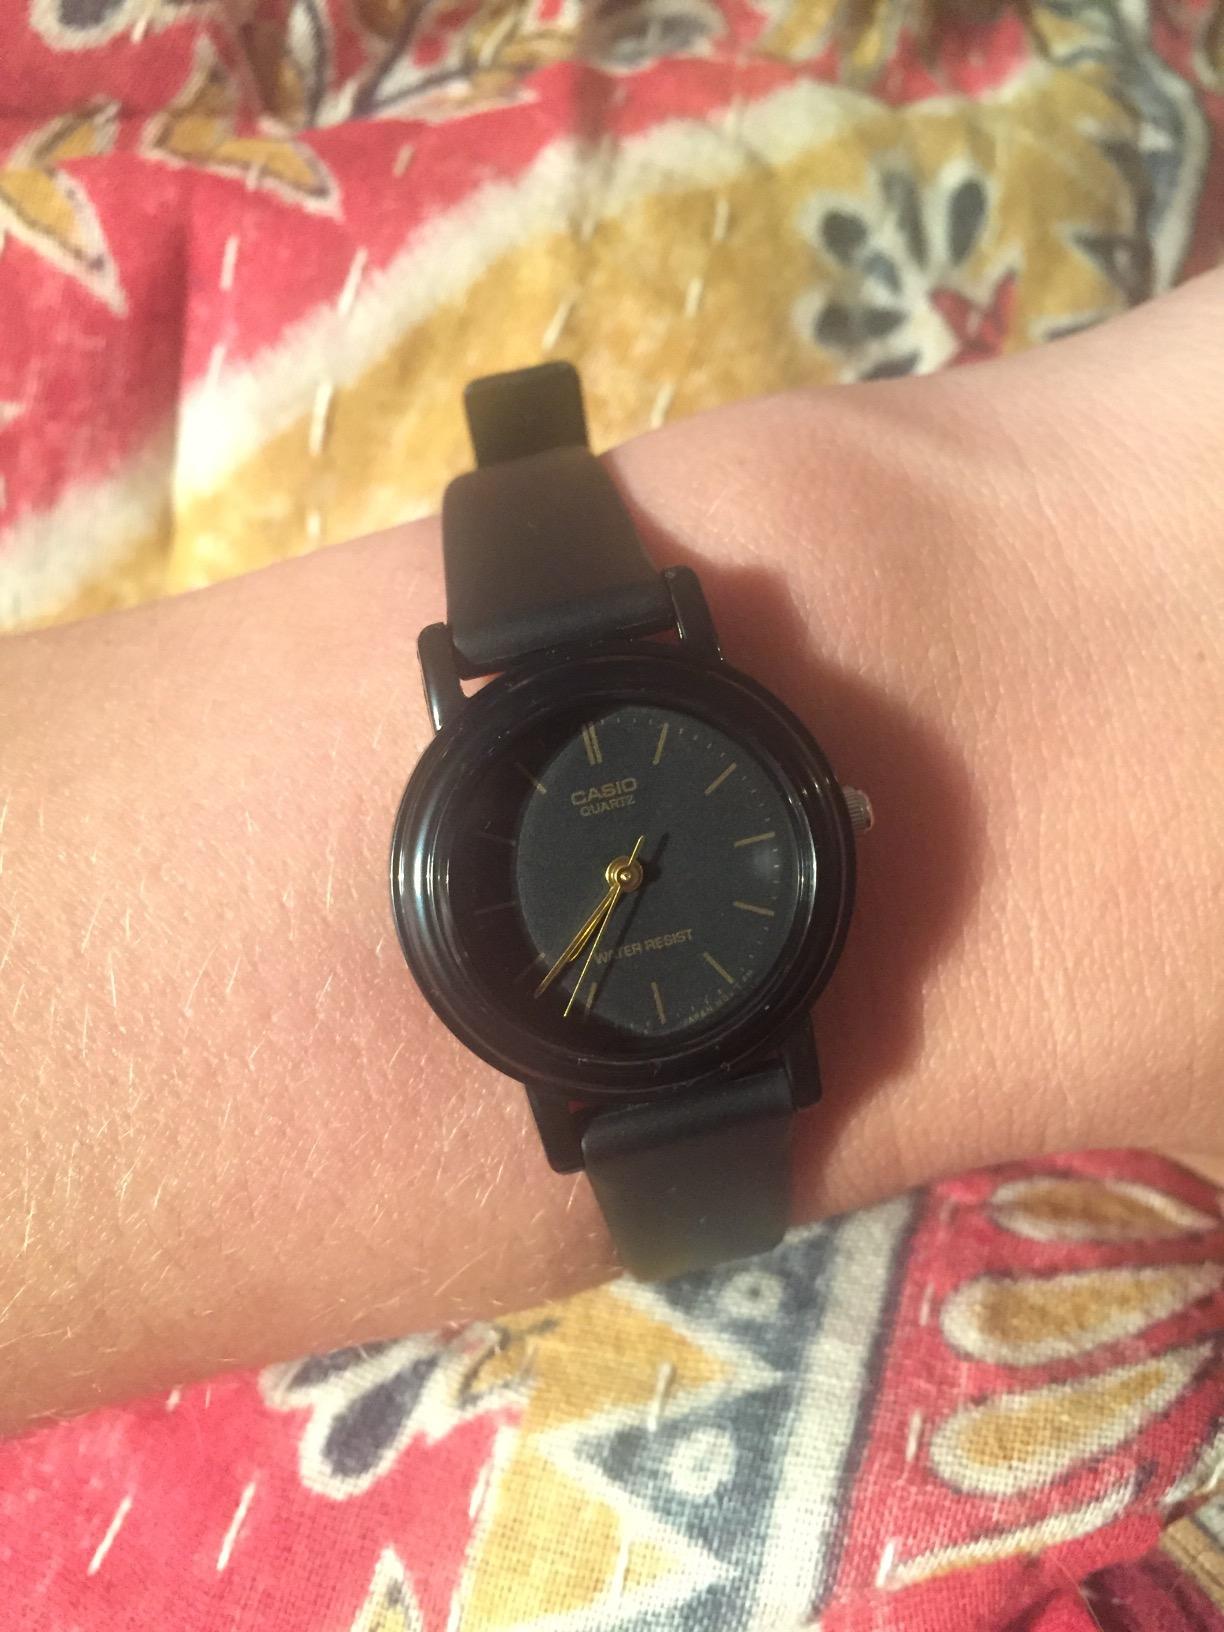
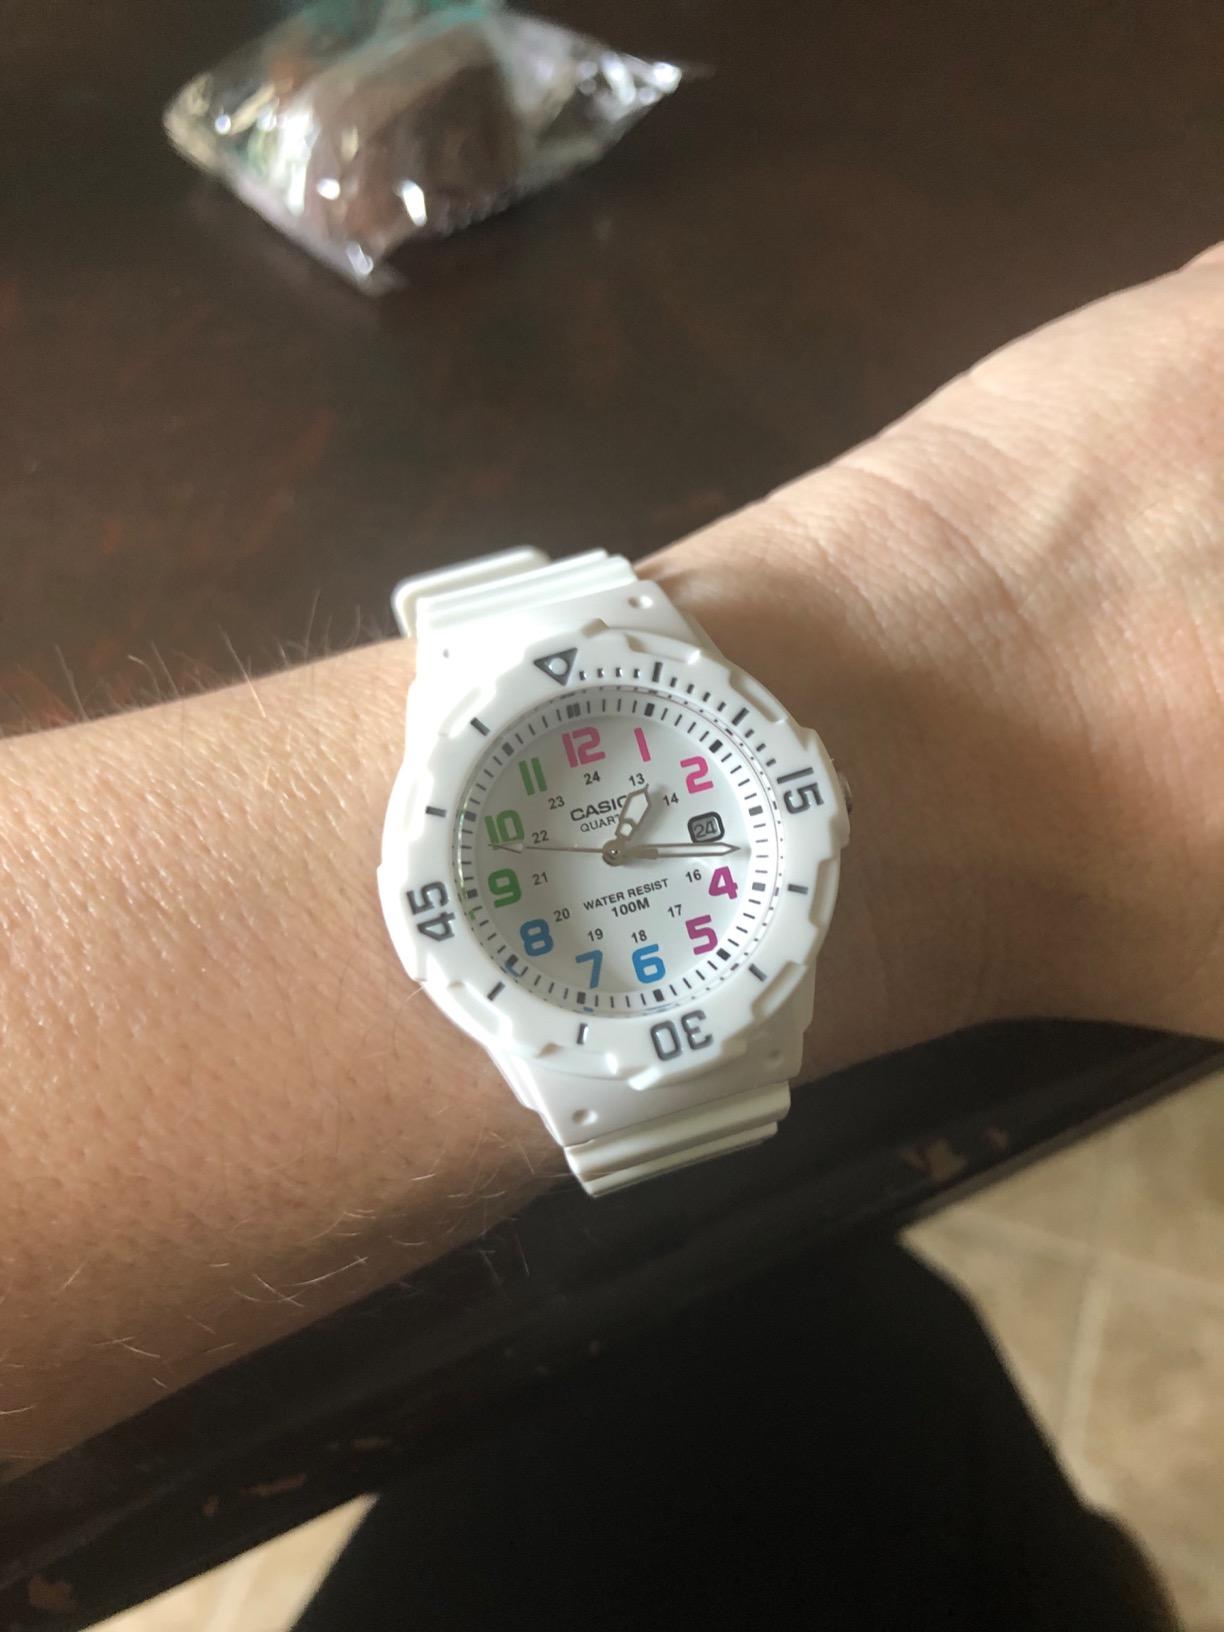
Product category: accessories_watch
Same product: no